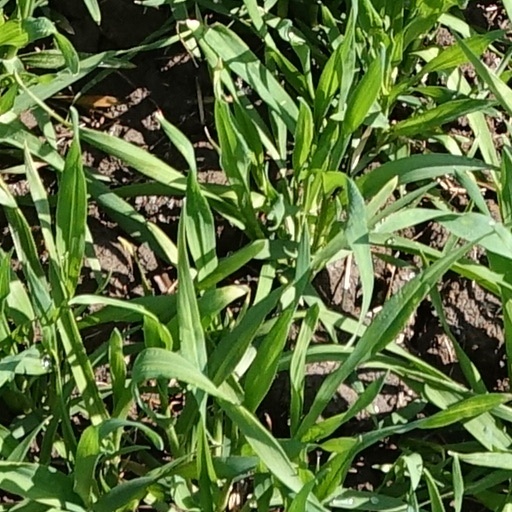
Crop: wheat